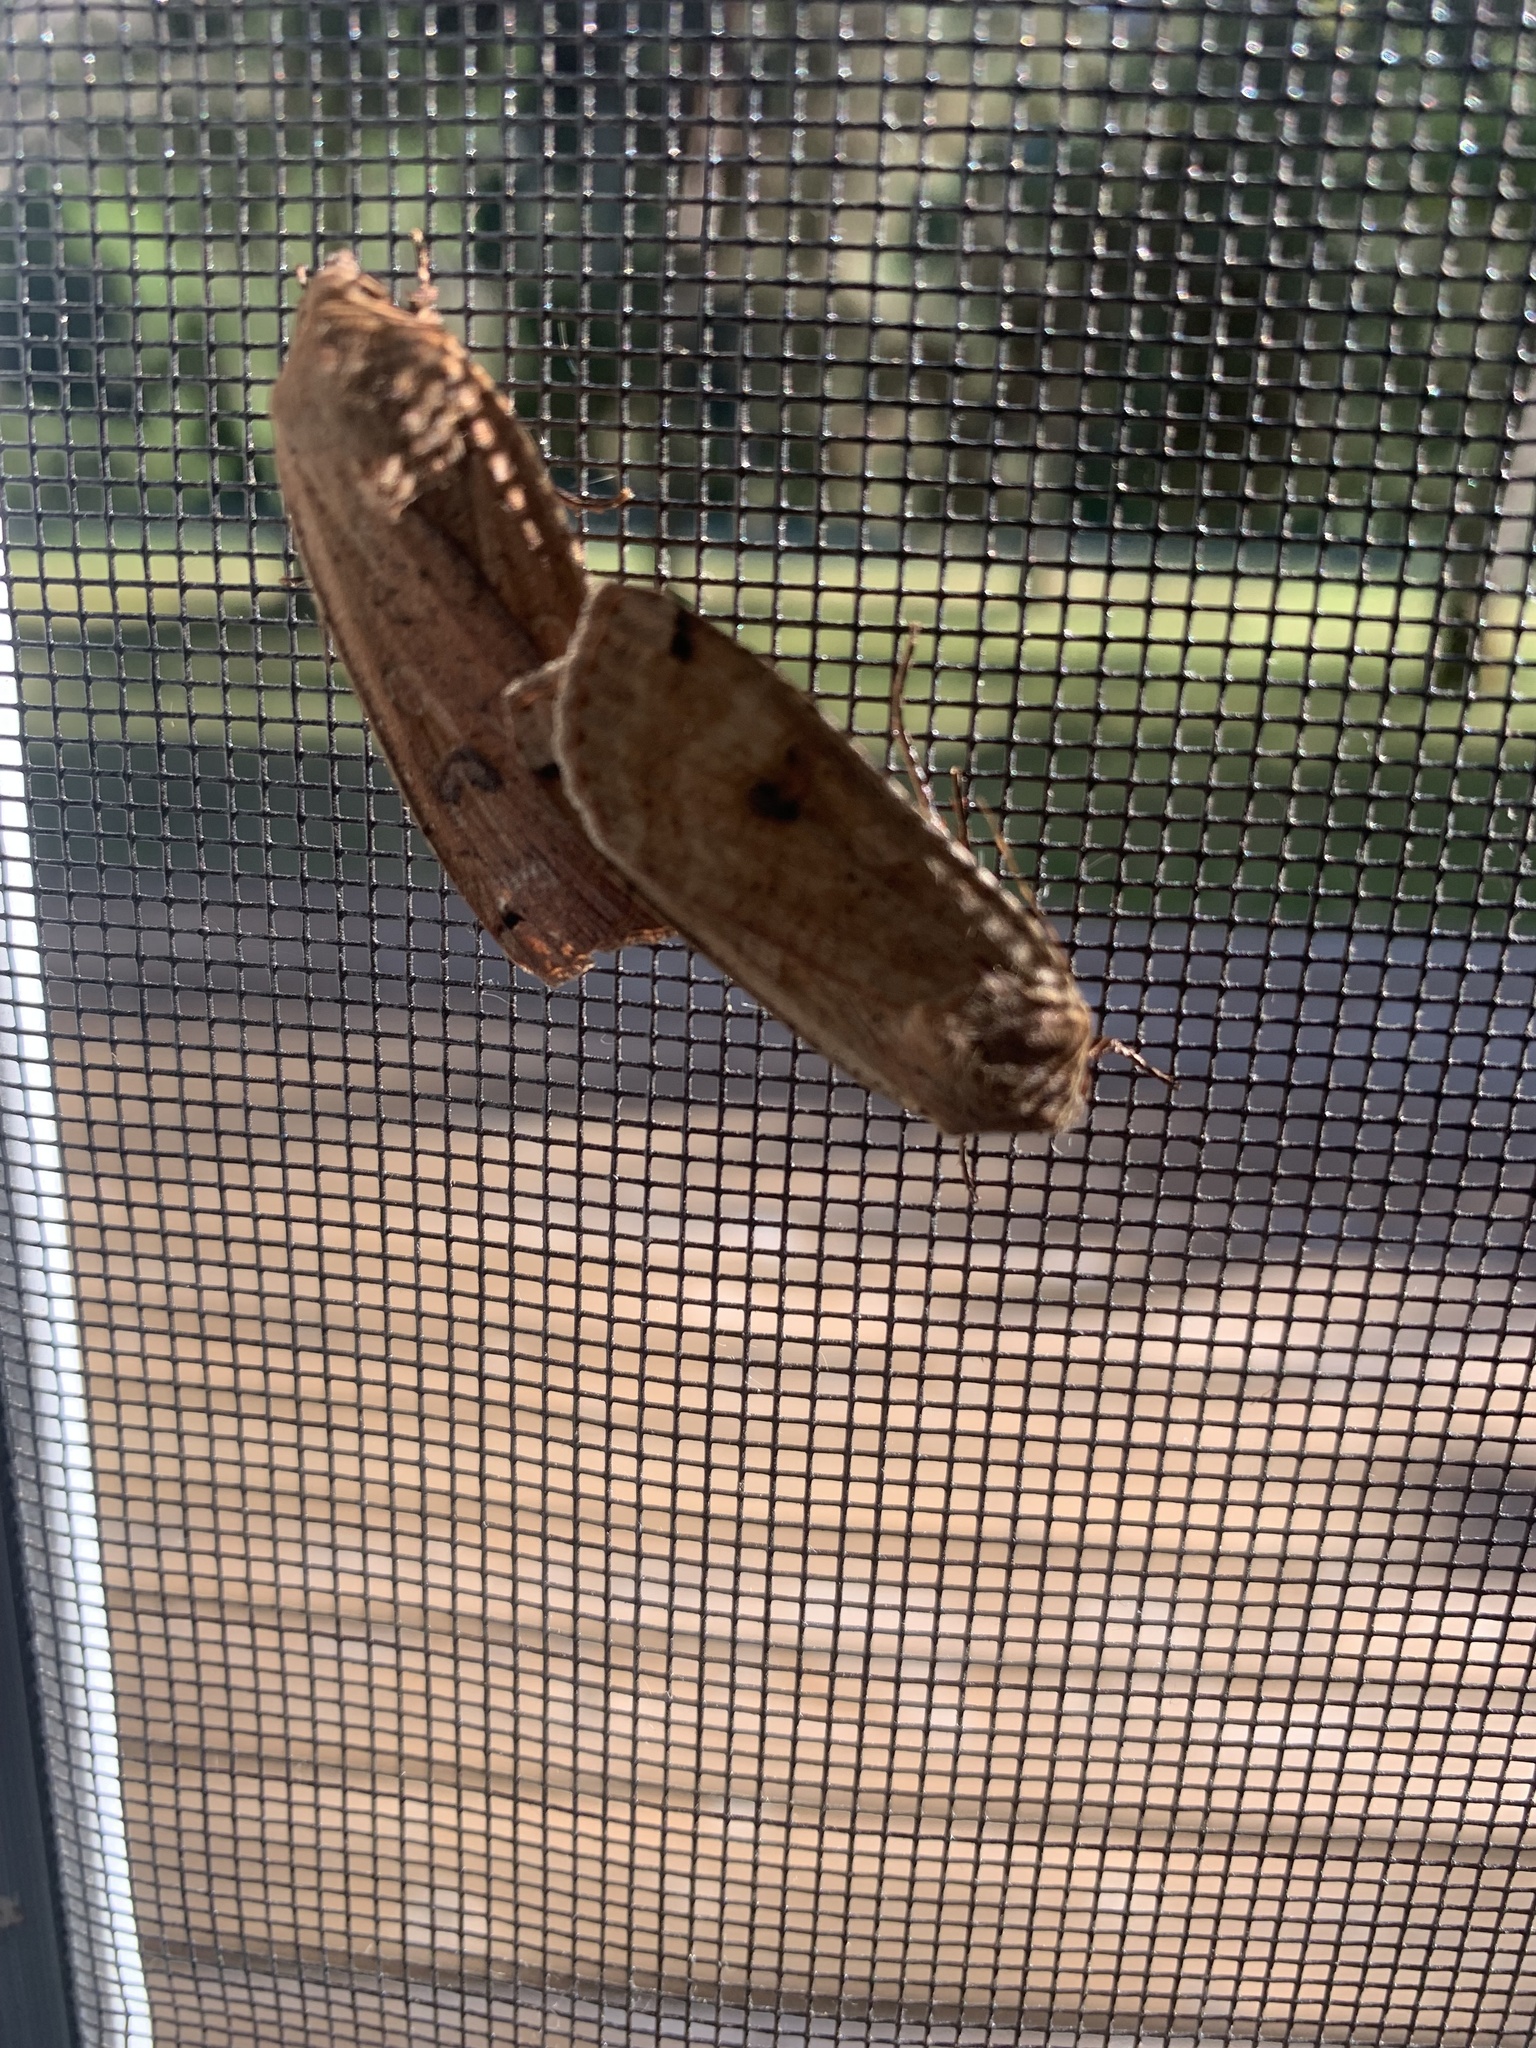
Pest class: cutworms